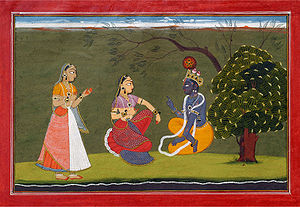
Maleriets historie / Maleriet i Østen / Sydasiatisk maleri
Maleriets historie går tilbage til værker af forhistoriske mennesker og spænder næsten uden afbrydelse over alle kulturer fra antikken. Over kontinenter og årtusinder er maleriets historie en vedvarende strøm af kreativitet, der fortsætter ind i det 21.århundrede. Indtil begyndelsen af 1900-tallet var det overvejende repræsentative, religiøse og klassiske motiver, senere med mere vægt på abstrakte og konceptuelle ideer.